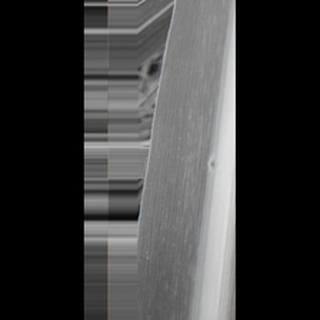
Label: sugarcane_mosaic